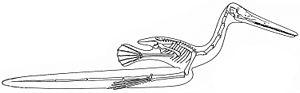
Le ptérodactyle est un genre éteint de ptérosaures ayant vécu au Jurassique supérieur en Europe, il y a environ 150 Ma.